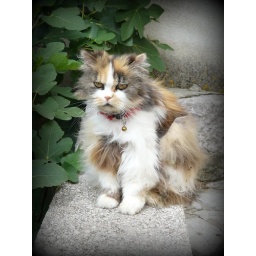
Amasing looking cat in Croatia - I particularly like the red ragged collar and black eye liner